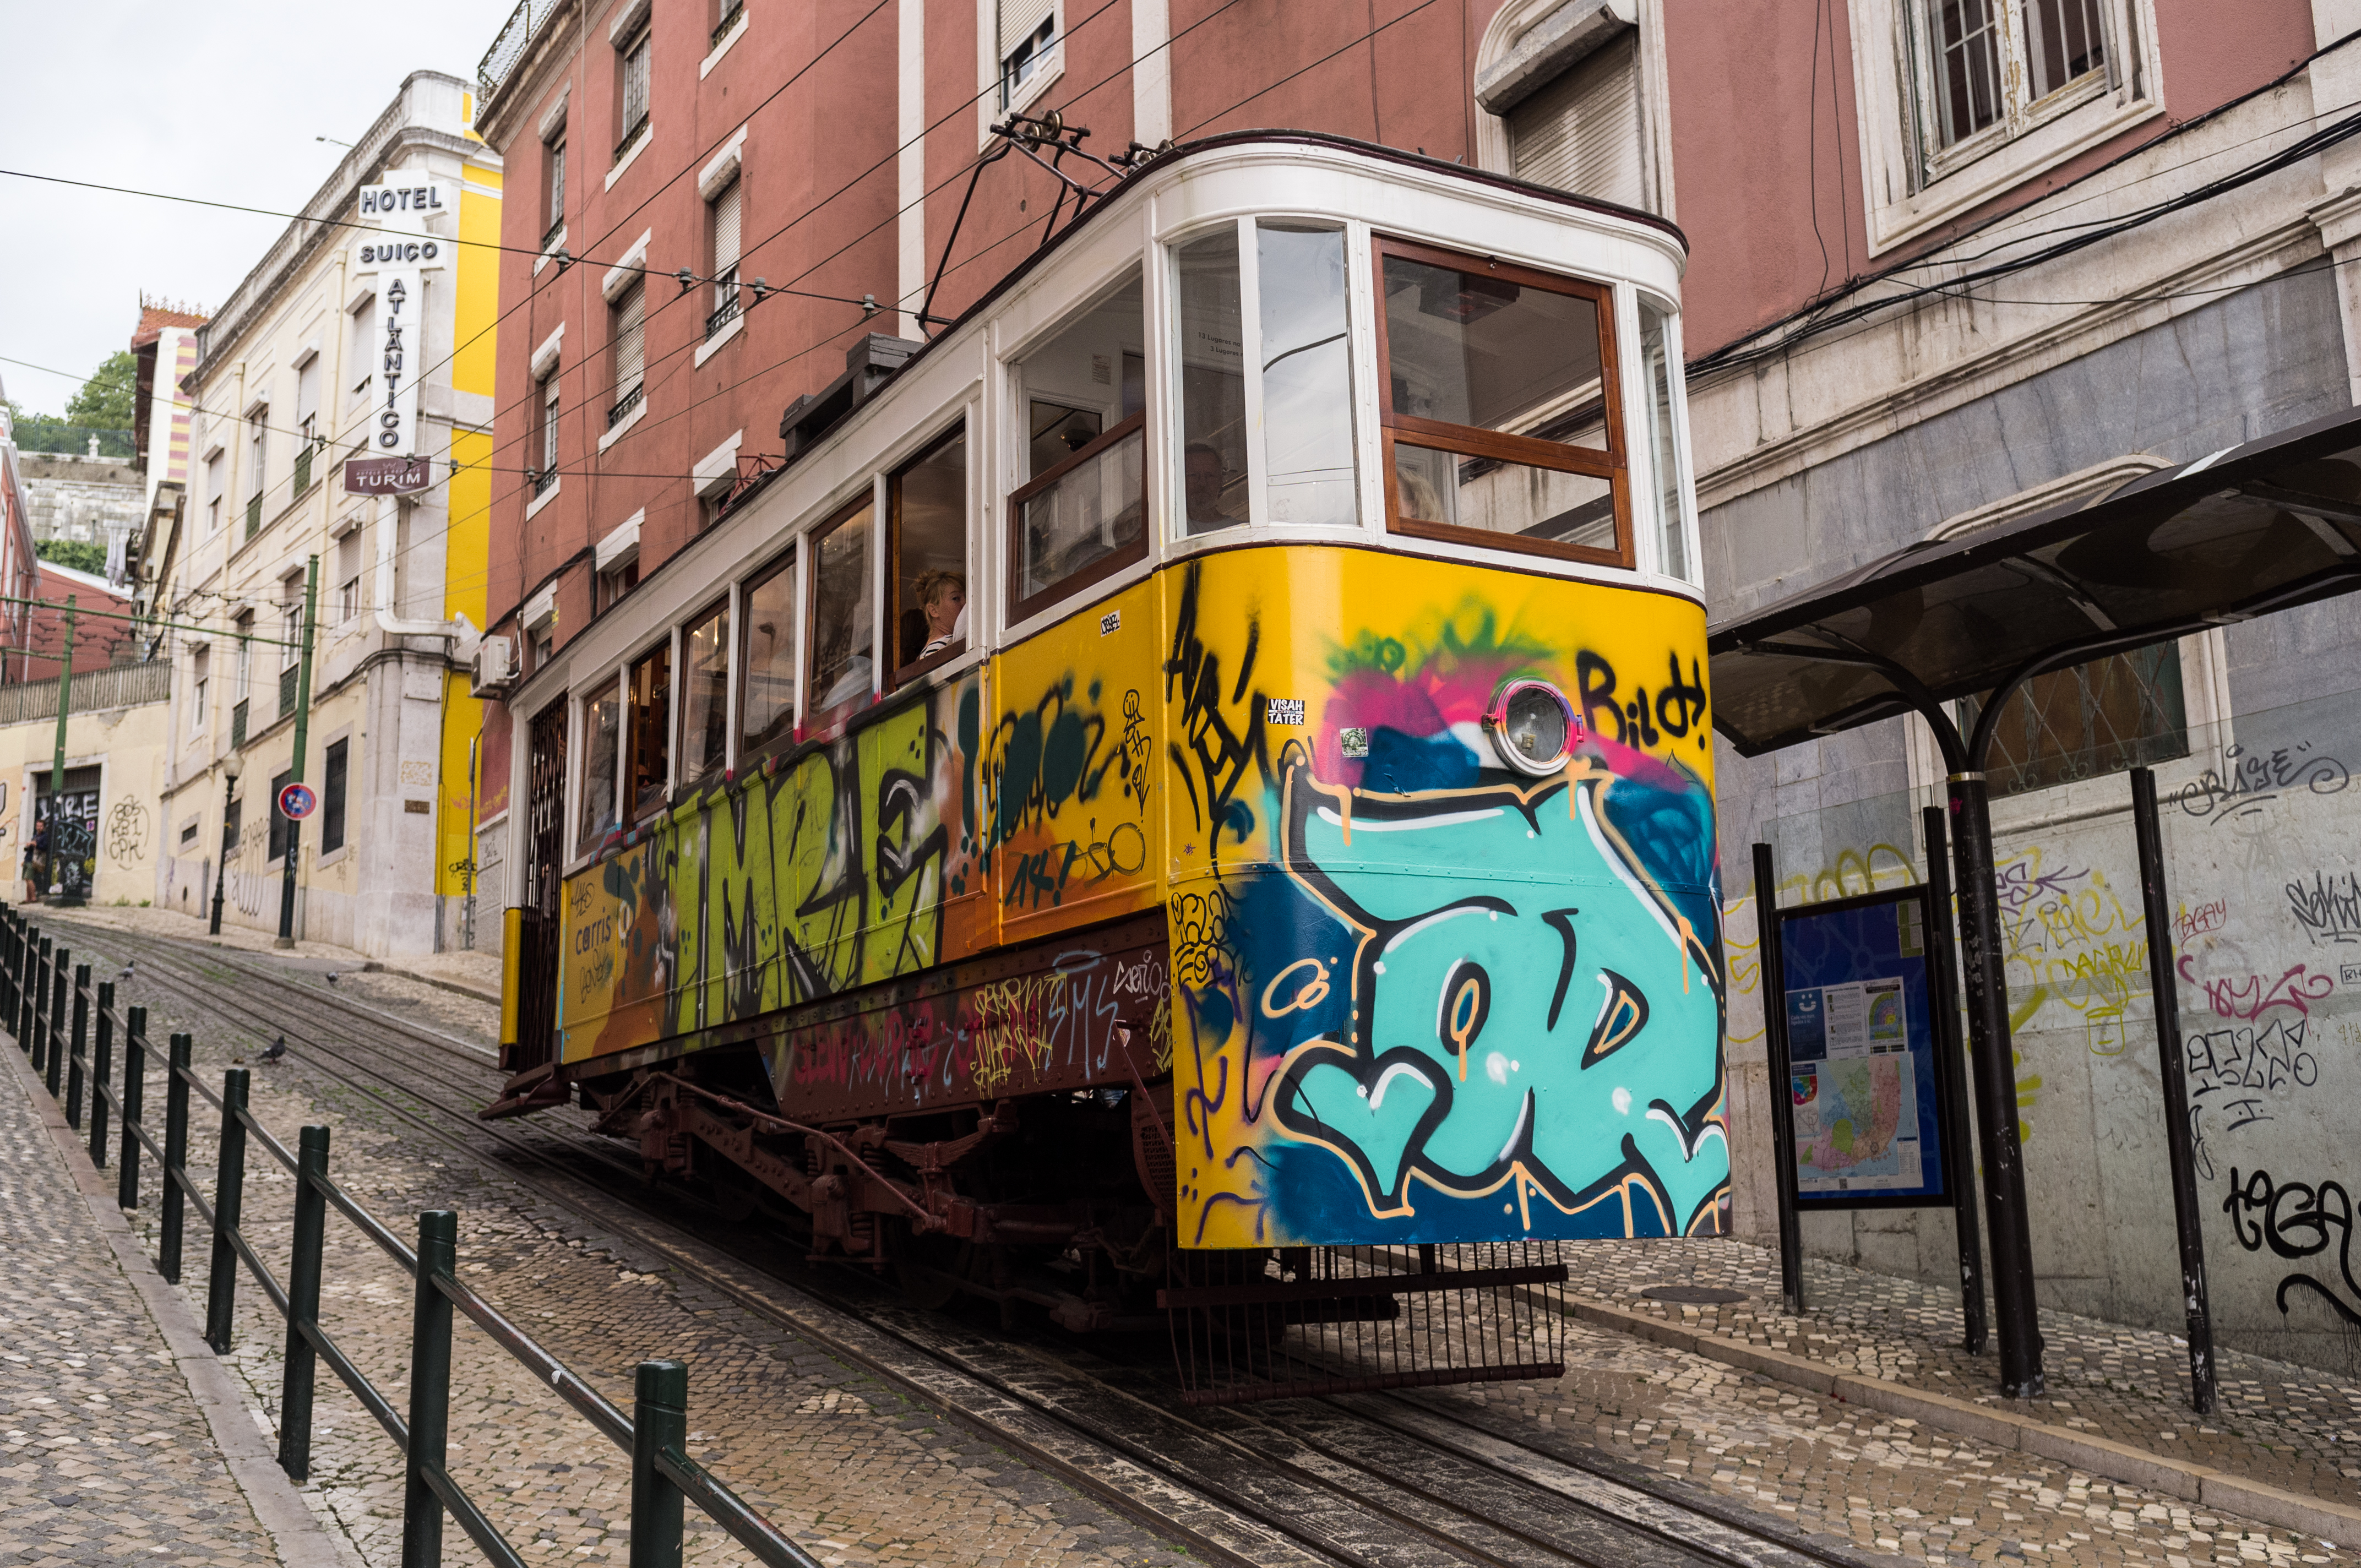
road, street, train, tram, transport, vehicle, steep, graffiti, lane, public transportation, art, sloping, neighbourhood, urban area, metropolitan area